North Woods and North Meadow

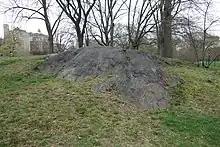
A rock in North Meadow

By the late 1960s, the Loch had deteriorated to such an extent that the cascades along its route had dried up, and the stream was jokingly referred to as "the Trickle". The Great Hill was also rundown, as was the North Woods. By 1987, the Central Park Conservancy had raised $2.5 million to build a tennis house, the current recreation center, in the North Meadow. However, these plans were opposed by some tennis players, who stated that the existing tennis house on the southern edge of the meadow was located on a hill that afforded better views of the surrounding area, while the proposed tennis house would be located in a depression.